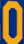
Number: 0